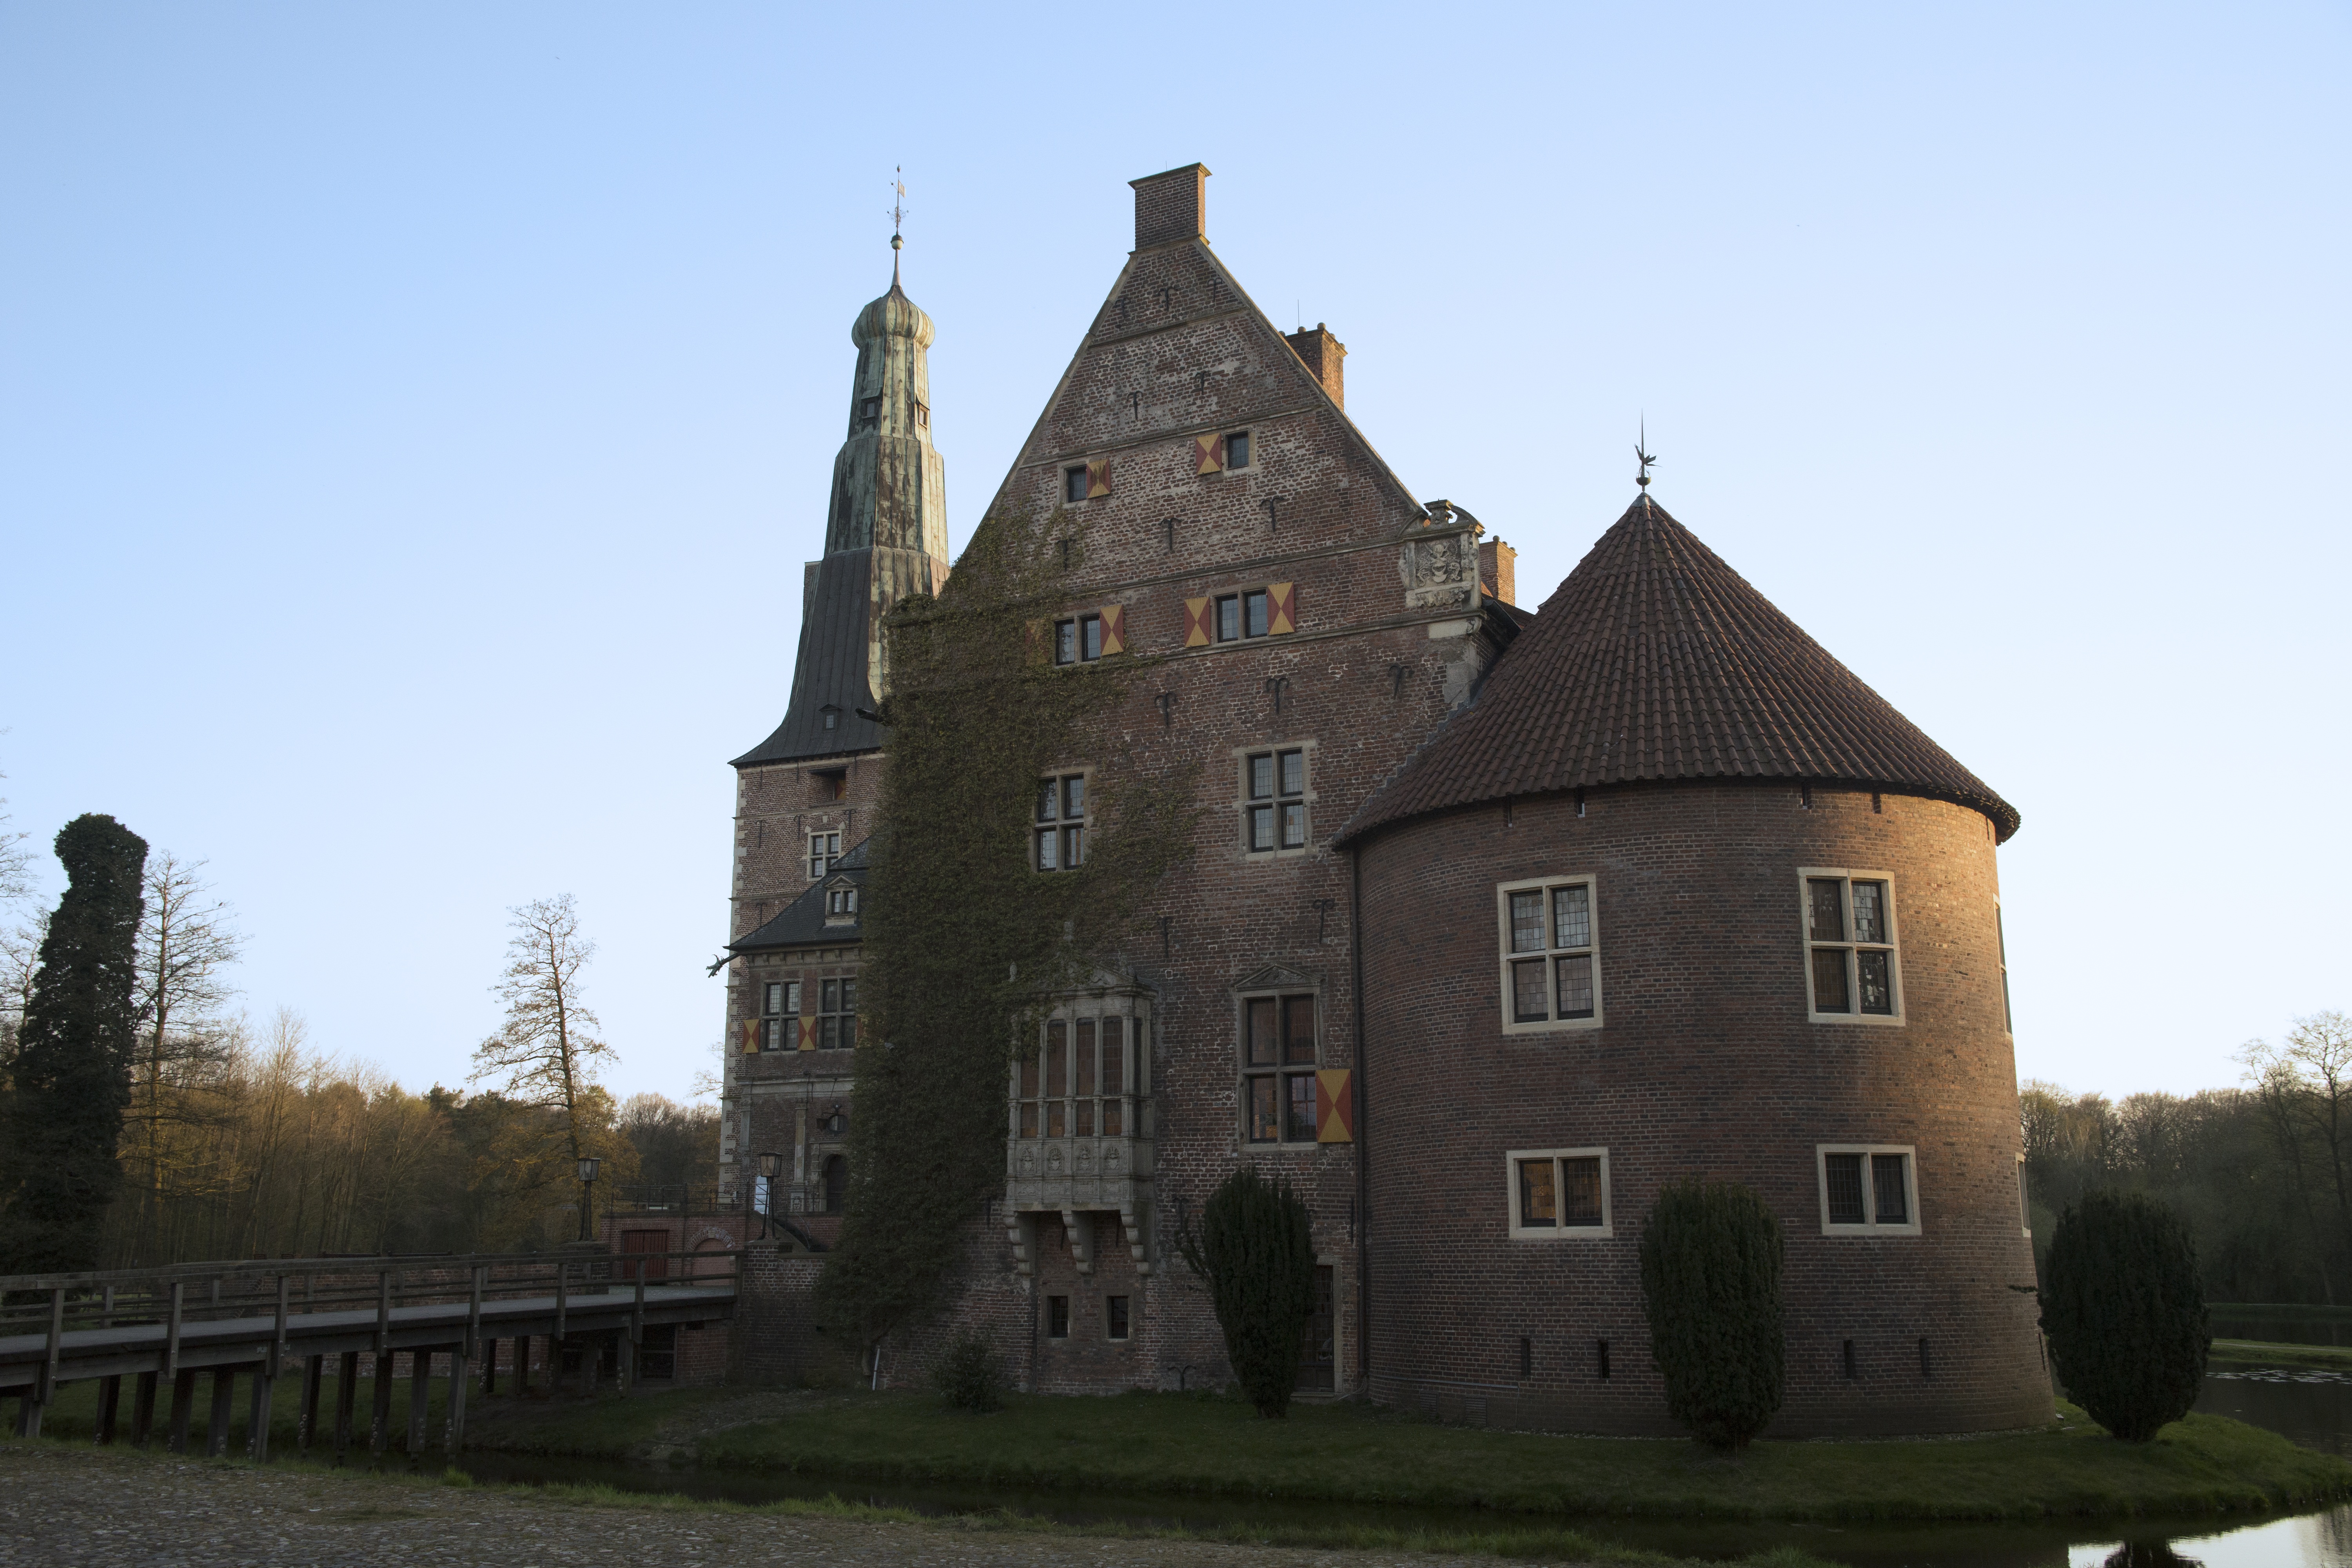
building, chateau, tower, castle, church, chapel, place of worship, monastery, germany, wide, estate, middle ages, knights, manor house, westfalen, castle wall, stately home, raesfeld, water castle